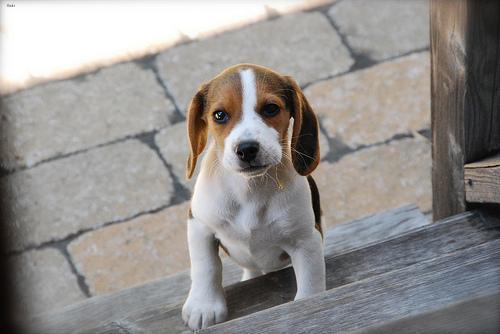
beagle